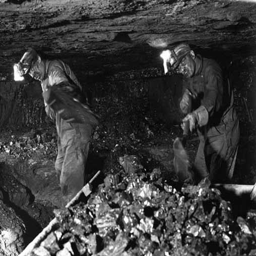
mines are ruled by bodies with heliocentric orbit , and mining is a job .